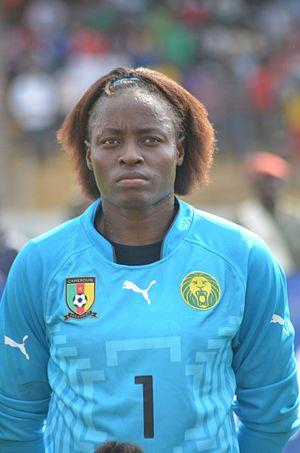
Gardienne de l'équipe de football du Cameroun
Annette Ngo Ndom, née le 2 juin 1985 à Ndom, est une footballeuse camerounaise évoluant au poste de gardienne de but.